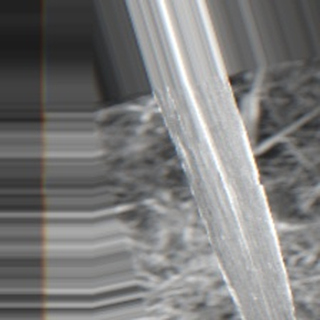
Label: sugarcane_bacterial_blight